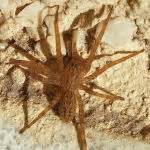
Label: ragno